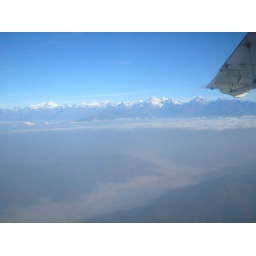
Beautiful flight to Lukla early morning. Himalayan mountain range almost 180 degrees around the plane at times.